Helena Oma

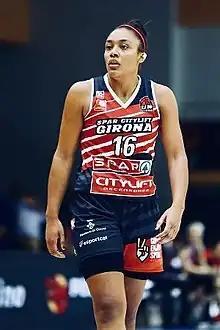
Oma with Uni Girona in 2018

Helena Oma Giralt (born 23 October 1996) is a Spanish professional basketball player who plays as a small forward for Liga Femenina de Baloncesto club Basket Zaragoza and the Spain women's national 3x3 team. She was born to an Equatorial Guinean father and a Catalan mother.